Underworld (band)

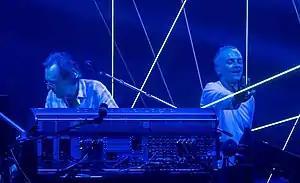
Underworld at Alexandra Palace in 2017. Left to right: Rick Smith and Karl Hyde

Underworld is a British electronic music group formed in 1987 in Cardiff, Wales (although active in several other guises since 1978), and the principal collaborative project of Karl Hyde and Rick Smith.